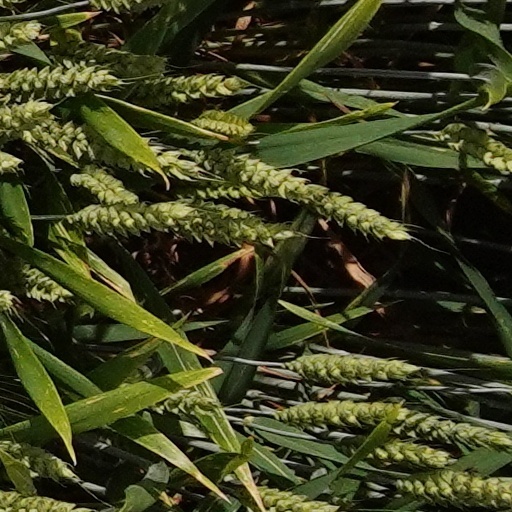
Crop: wheat